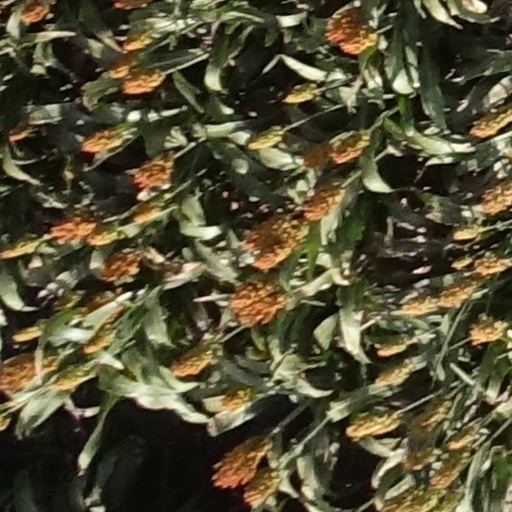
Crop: sorghum